Arjun Pandit (1999 film)

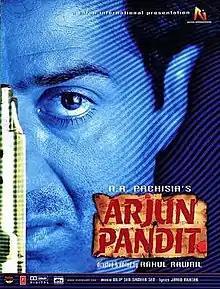

Arjun Pandit is a 1999 Indian Hindi-language action crime film directed by Rahul Rawail and produced by N. R. Pachisia. It stars Sunny Deol and Juhi Chawla. The film is a remake of the 1995 Kannada-language film "Om" and was the thirteenth highest-grossing film of 1999. The film is also remembered for its song "Kudiyan Shehar Diyan", sung by Daler Mehndi and performed by Juhi Chawla. Upon release, the film was a box office success, grossing 20 crore against a production budget of 9.5 crore.